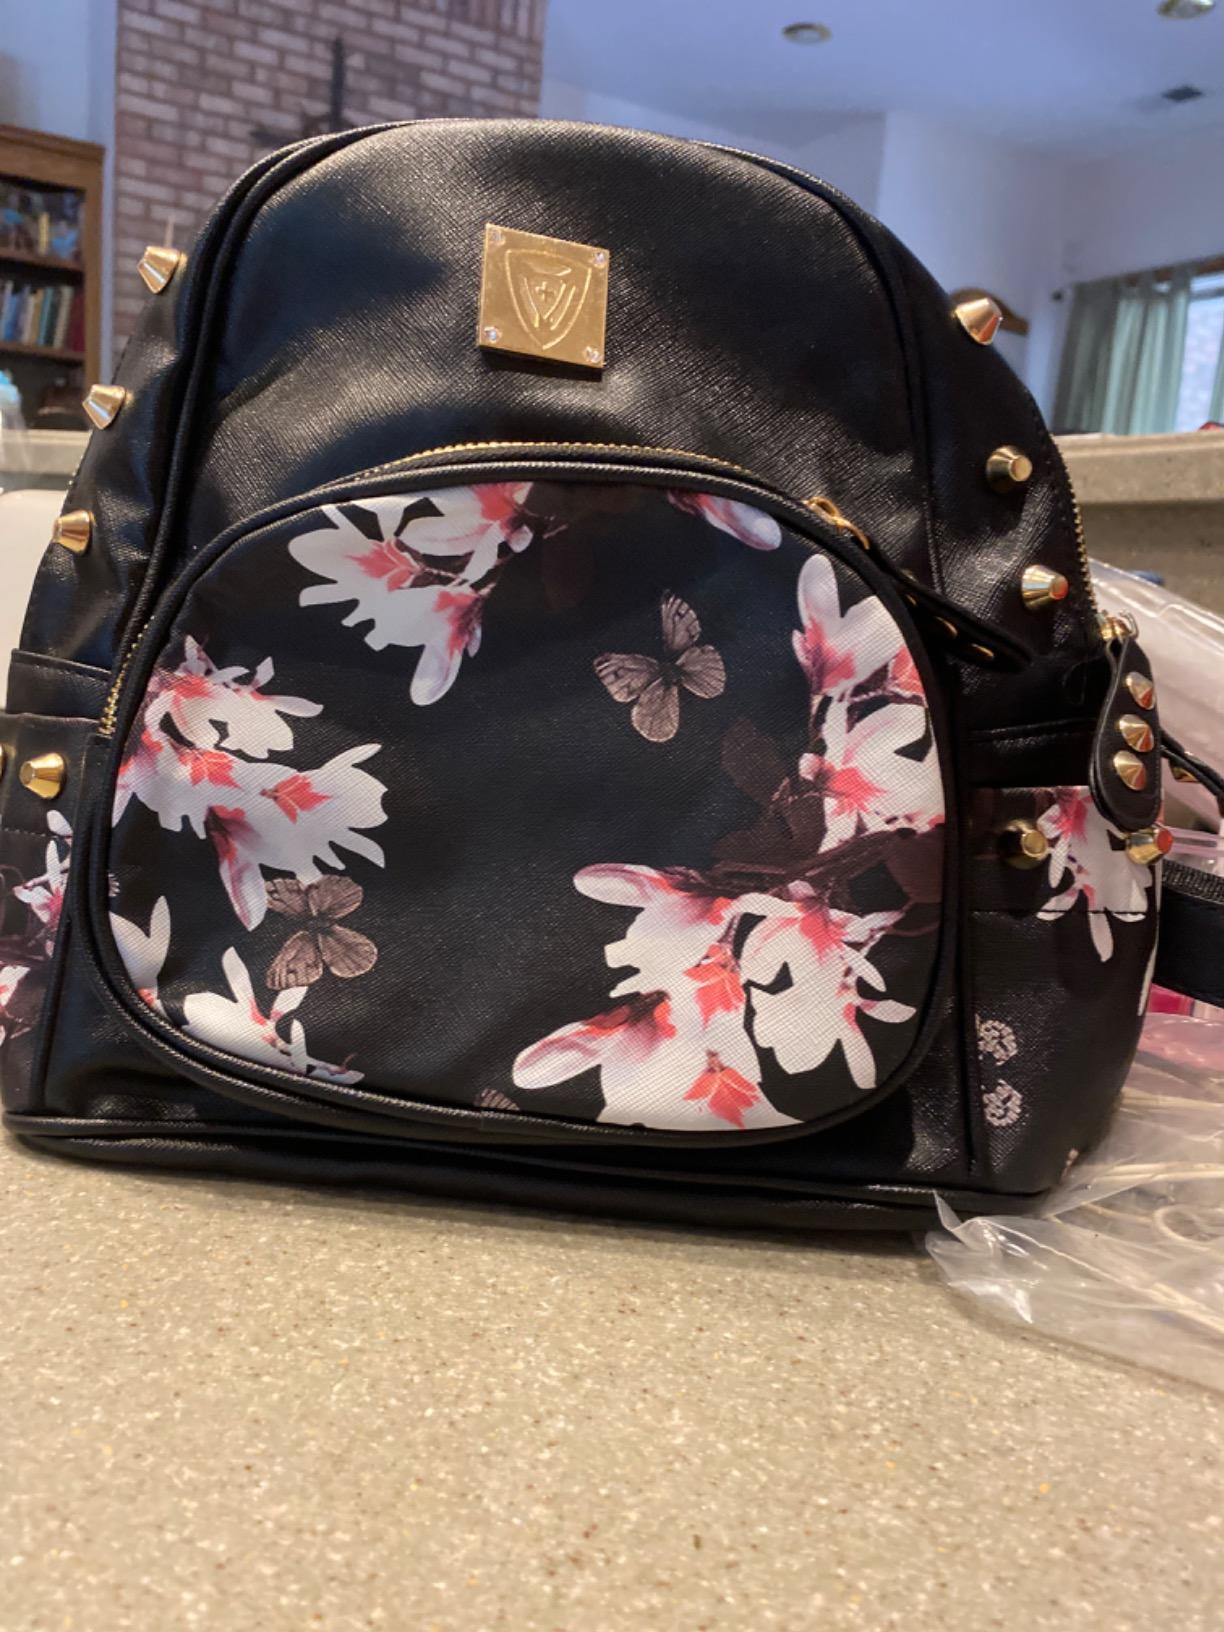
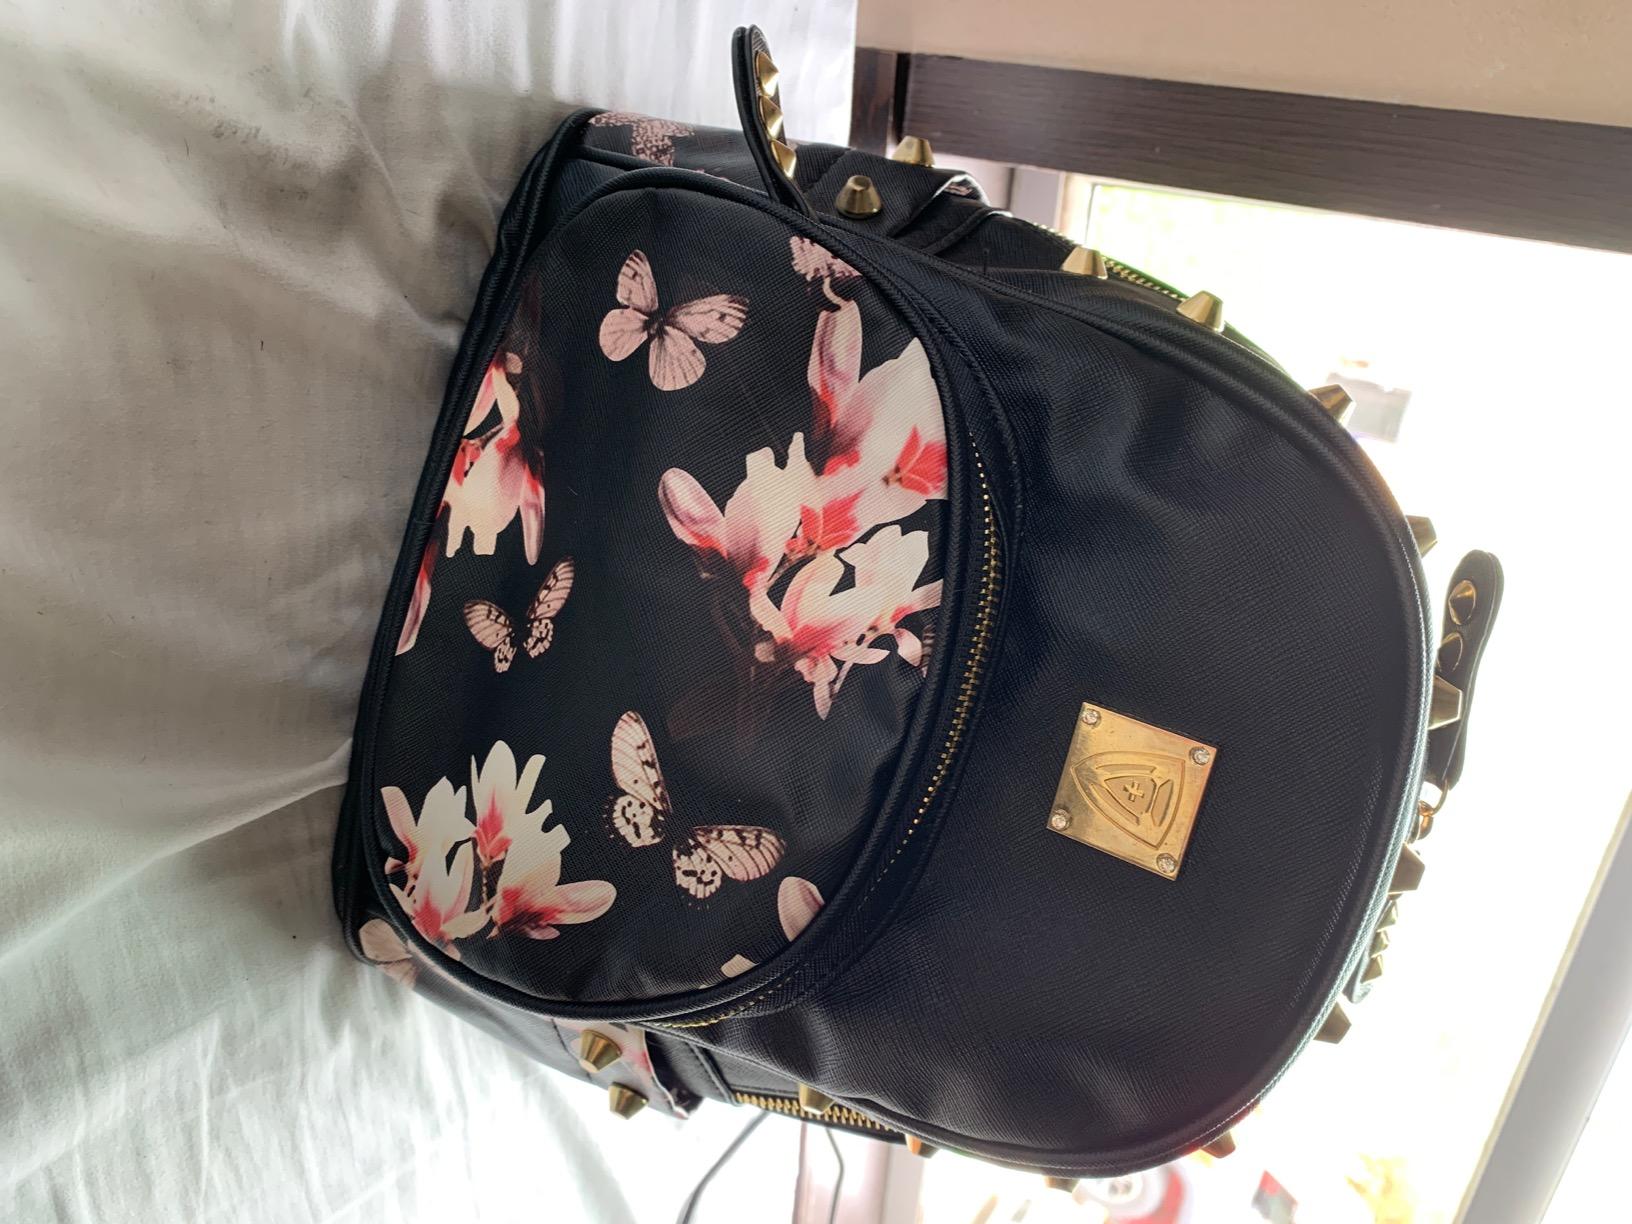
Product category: accessories_handbag
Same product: yes